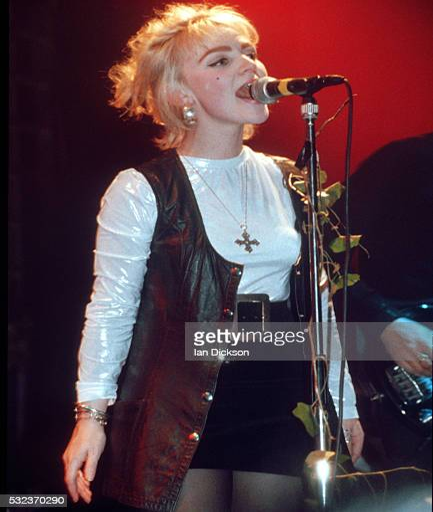
person of power pop artist performing